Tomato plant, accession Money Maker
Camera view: vertical (180 deg); turntable rotation: 240 degrees
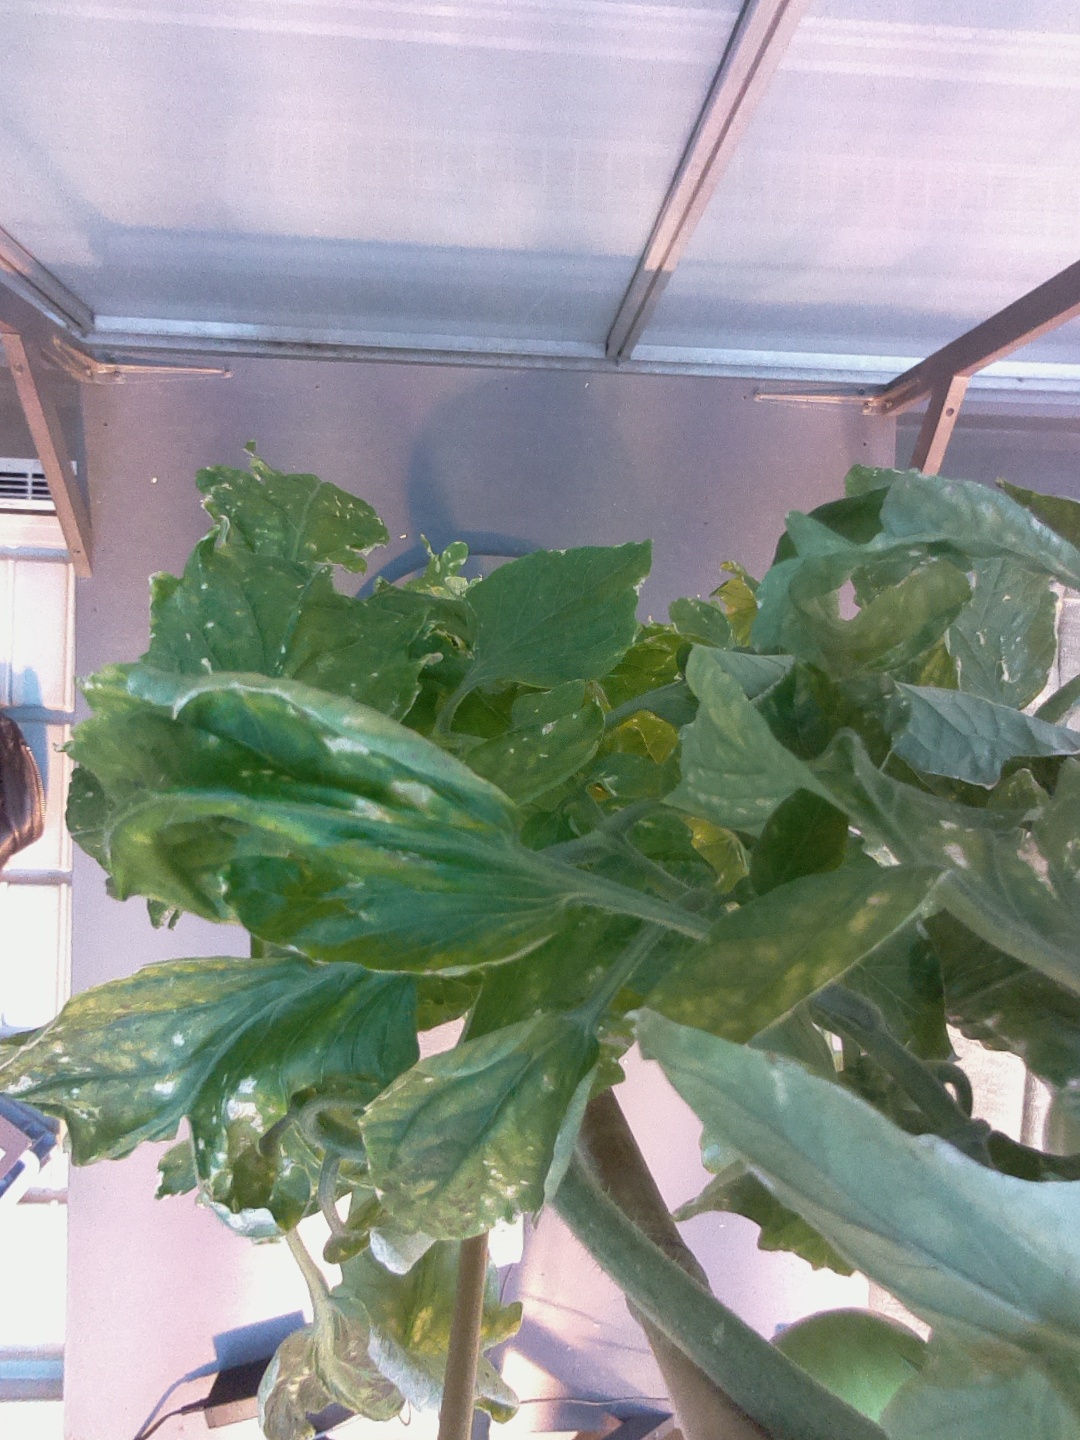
BBCH growth stage 80: fruits start showing typical ripe color (orange -> red)